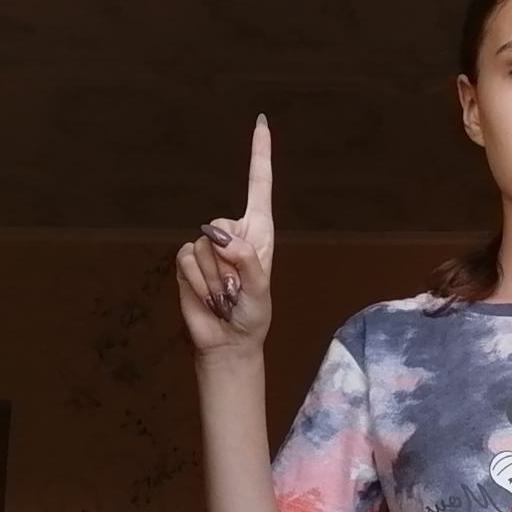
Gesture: one